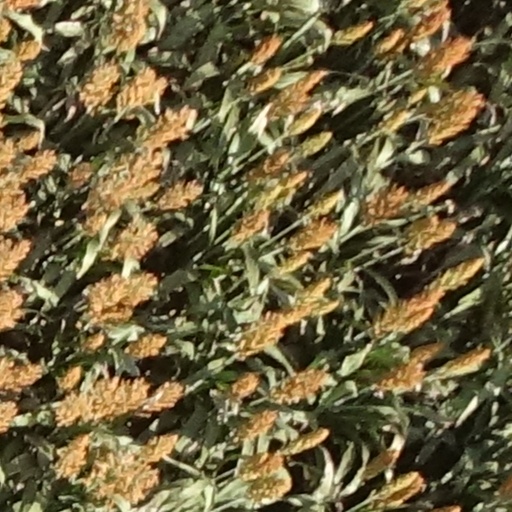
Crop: sorghum